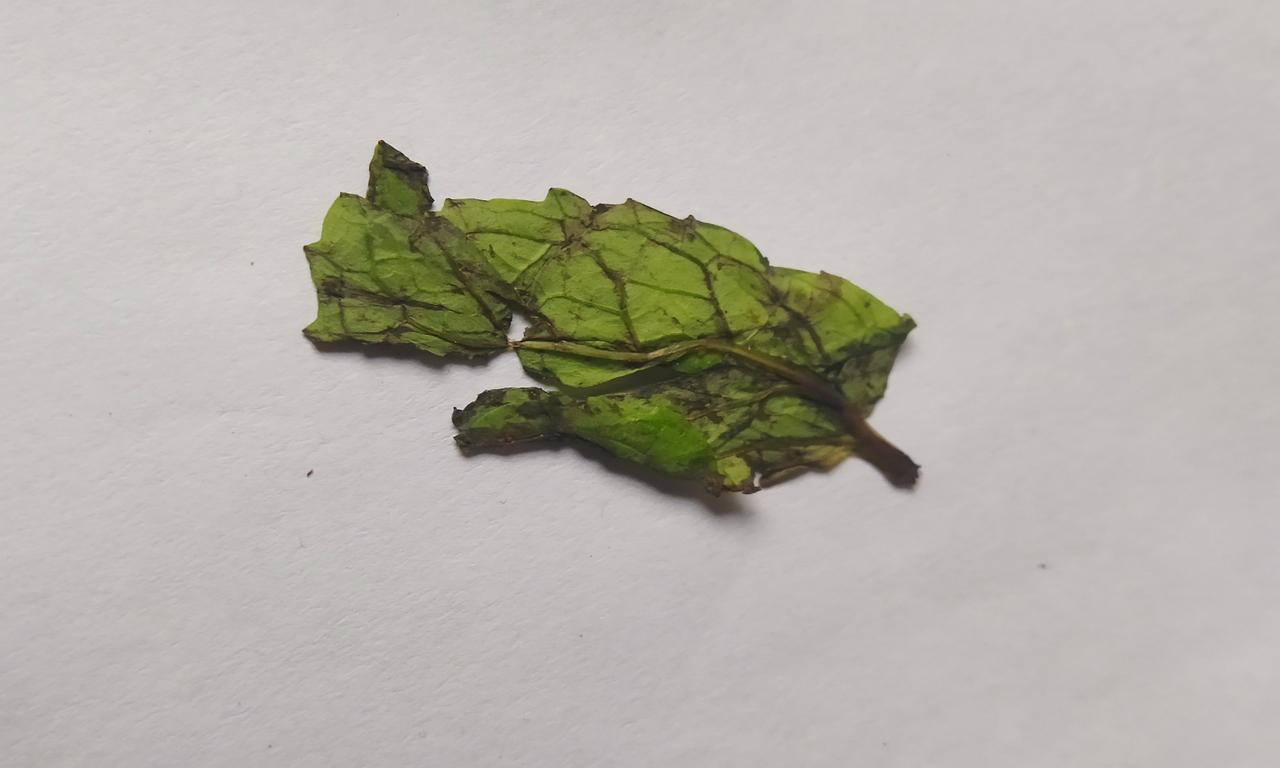
Label: Spoiled